Pasasana

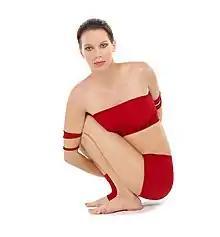
Pasasana

The name comes from the Sanskrit word , meaning "noose" or "snare", and , meaning "posture" or "seat".